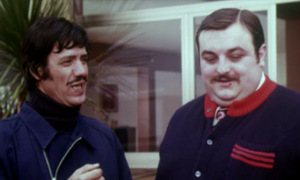
Francesco Benenato, connu sous le nom de scène Franco Franchi est un acteur et chanteur italien. Il forma avec son complice Ciccio Ingrassia un duo comique entré dans l'histoire du cinéma italien sous le nom de scène Franco et Ciccio.